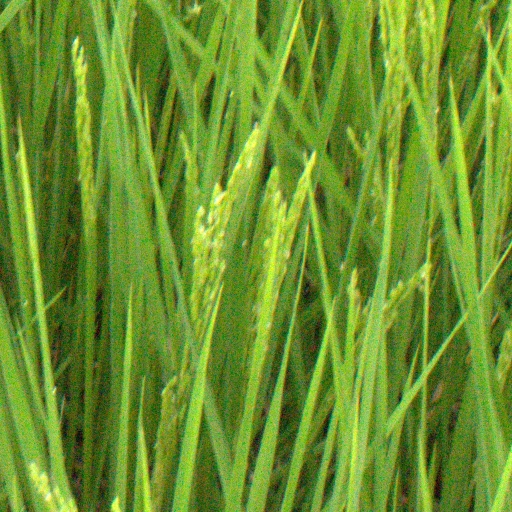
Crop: rice